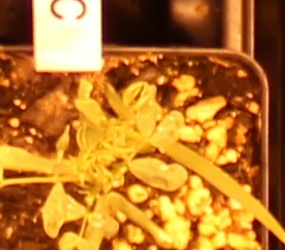
Label: Lentil